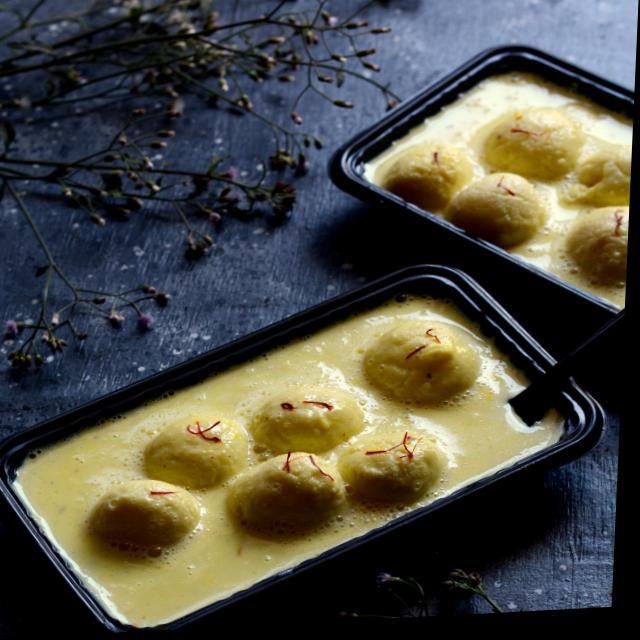
Dish: ras_malai